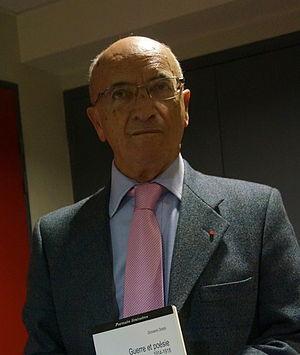
Giovanni_Dotoli_en conférence_à la bibliothèque Reims_Carnegie.
Giovanni Dotoli est un écrivain et universitaire italien, professeur de langue et littérature françaises à l'université de Bari, depuis 1980, auteur d'un grand nombre d'ouvrages sur la littérature, traducteur d'auteurs francophones en italien, et poète.